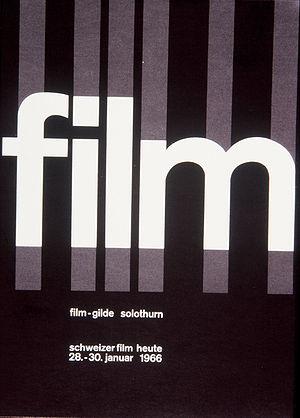
Les Journées de Soleure sont le principal festival de cinéma consacré au cinéma suisse. Depuis 1966, elles proposent tous les ans une sélection représentative de fictions, documentaires et courts métrages suisses à l’enseigne de « Panorama Suisse ». Le public et les professionnels discutent des films présentés et de la culture cinématographique suisse à la faveur de tables rondes, séances d’information et débats contradictoires. Les Journées de Soleure accueillent chaque année plus de 65 000 spectateurs et sont l’un des événements culturels parmi les plus en vue de Suisse. En plus des deux sponsors principaux que sont désormais Swisscom et Swiss Life, la vitrine du cinéma suisse bénéficie du soutien de SRG SSR, principal partenaire média, ainsi que des pouvoirs publics et de nombreux autres sponsors.